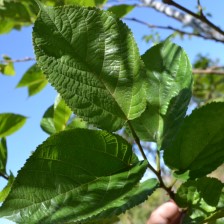
Variety: TaiwanStraberry